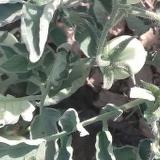
Crop: Tomato
Condition: virosis-d